Eastern Orthodoxy in Hungary

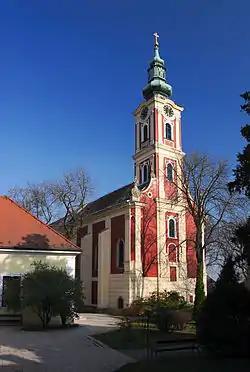
Serbian Orthodox Cathedral in Szentendre, seat of the Eparchy of Buda

Between the middle of the 10th and the beginning of the 13th century, medieval Hungary had occasional political ties with the Byzantine Empire and Kievan Rus'. In the middle of the 10th century, the Patriarchate of Constantinople sent a mission, headed by bishop Hierotheos, to the Principality of Hungary. During medieval period, there was significant presence of Eastern Orthodoxy in some southern and eastern parts of medieval Kingdom of Hungary, including Romanian, Serbian and Ukrainian minorities.